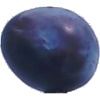
Label: Plum 3